Jim Phelan (basketball)

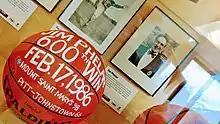
Jim Phelan's 600th win ball from Feb 17, 1986

Phelan got his 800th win in the Northeast Conference Championship Game on March 1, 1999. He became just the fourth coach in NCAA history to get 800 career wins; currently he sits 14th on the all-time list. On January 19, 1998, he became just the second coach in NCAA history to coach in 1,200 career games. The only other coach to do so prior was Clarence Gaines. Phelan held the record in games coached with 1,354 across all NCAA divisions and is currently fourth on the all-time list; he is behind Phog Allen and tied with Jim Smith for second place in total career seasons coached with 49, though all 49 of Phelan's and Smith's seasons came at one school while Allen coached at four other institutions besides Kansas, where he gained fame.